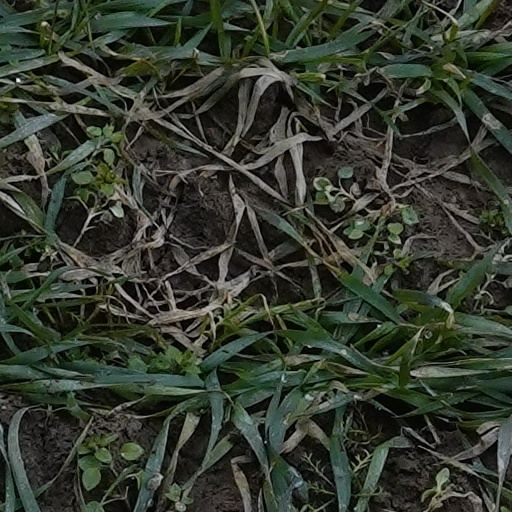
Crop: wheat